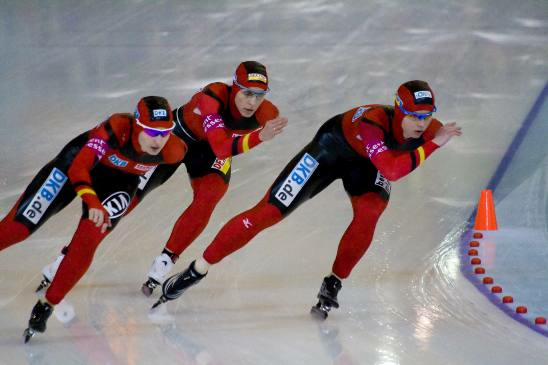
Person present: Yes